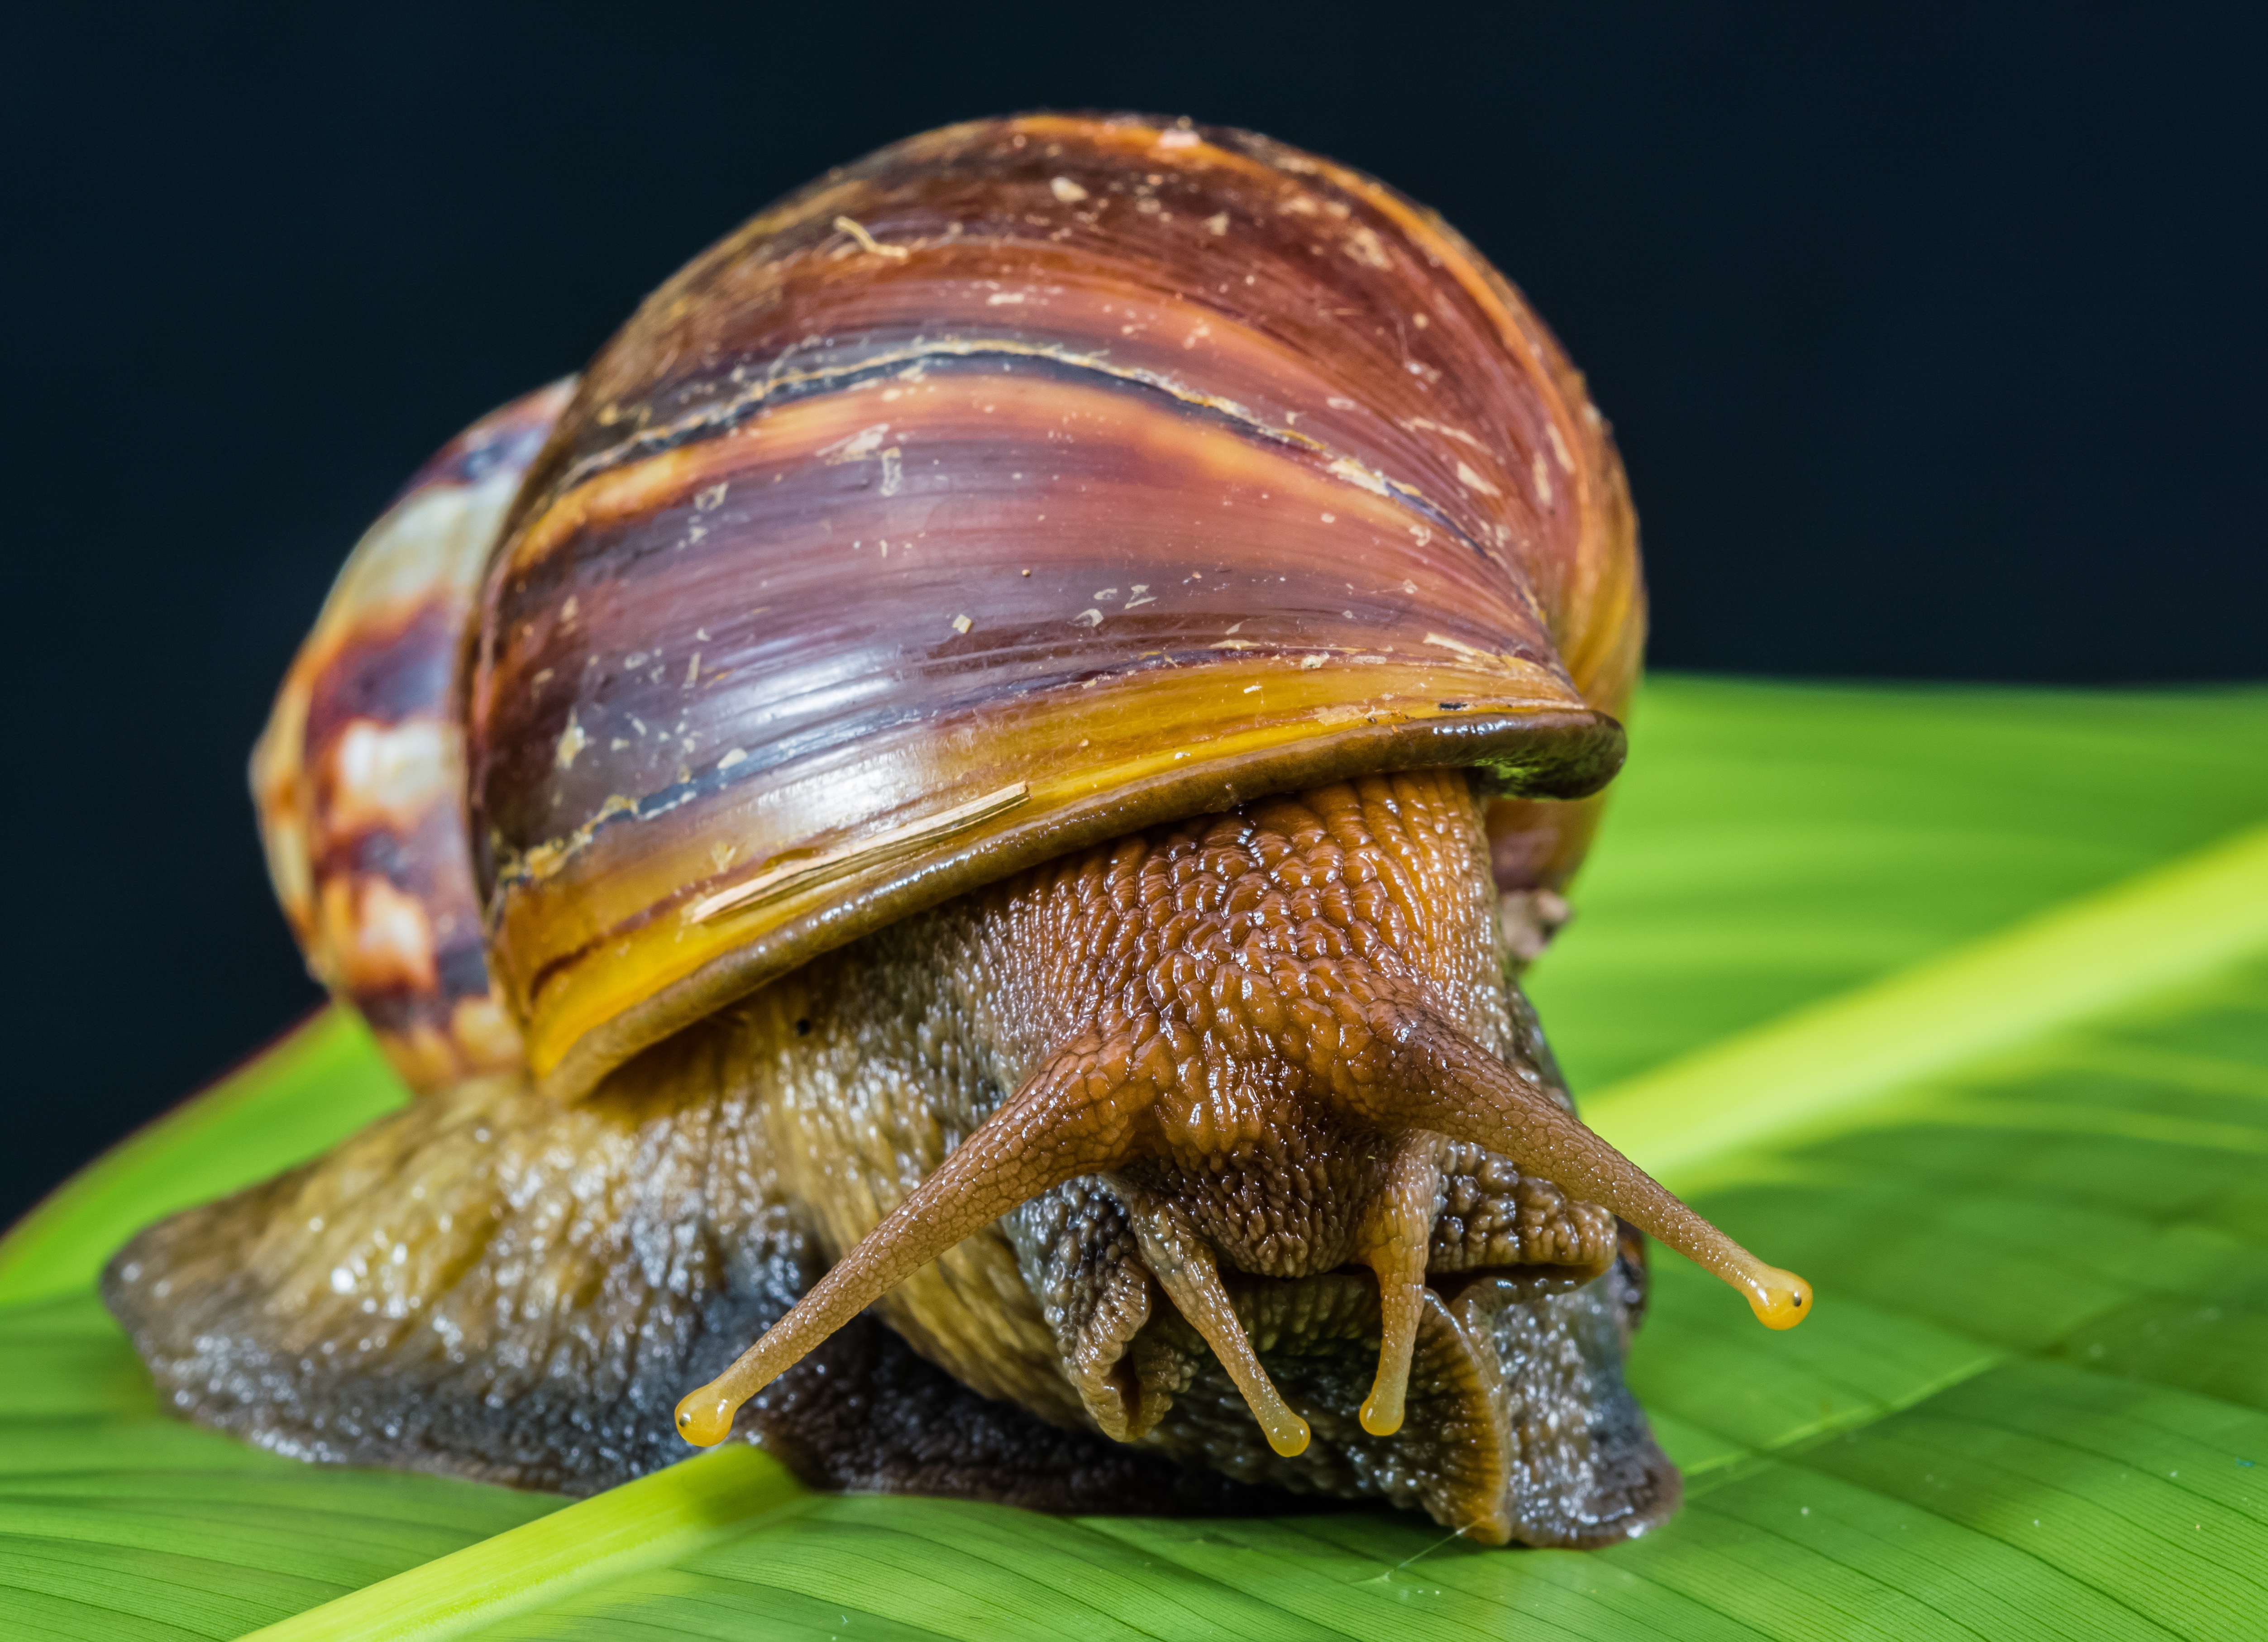
insect, fauna, invertebrate, close up, mollusk, snail, slimy, reptiles, molluscs, schnecken, macro photography, sea snail, land snail, snails and slugs